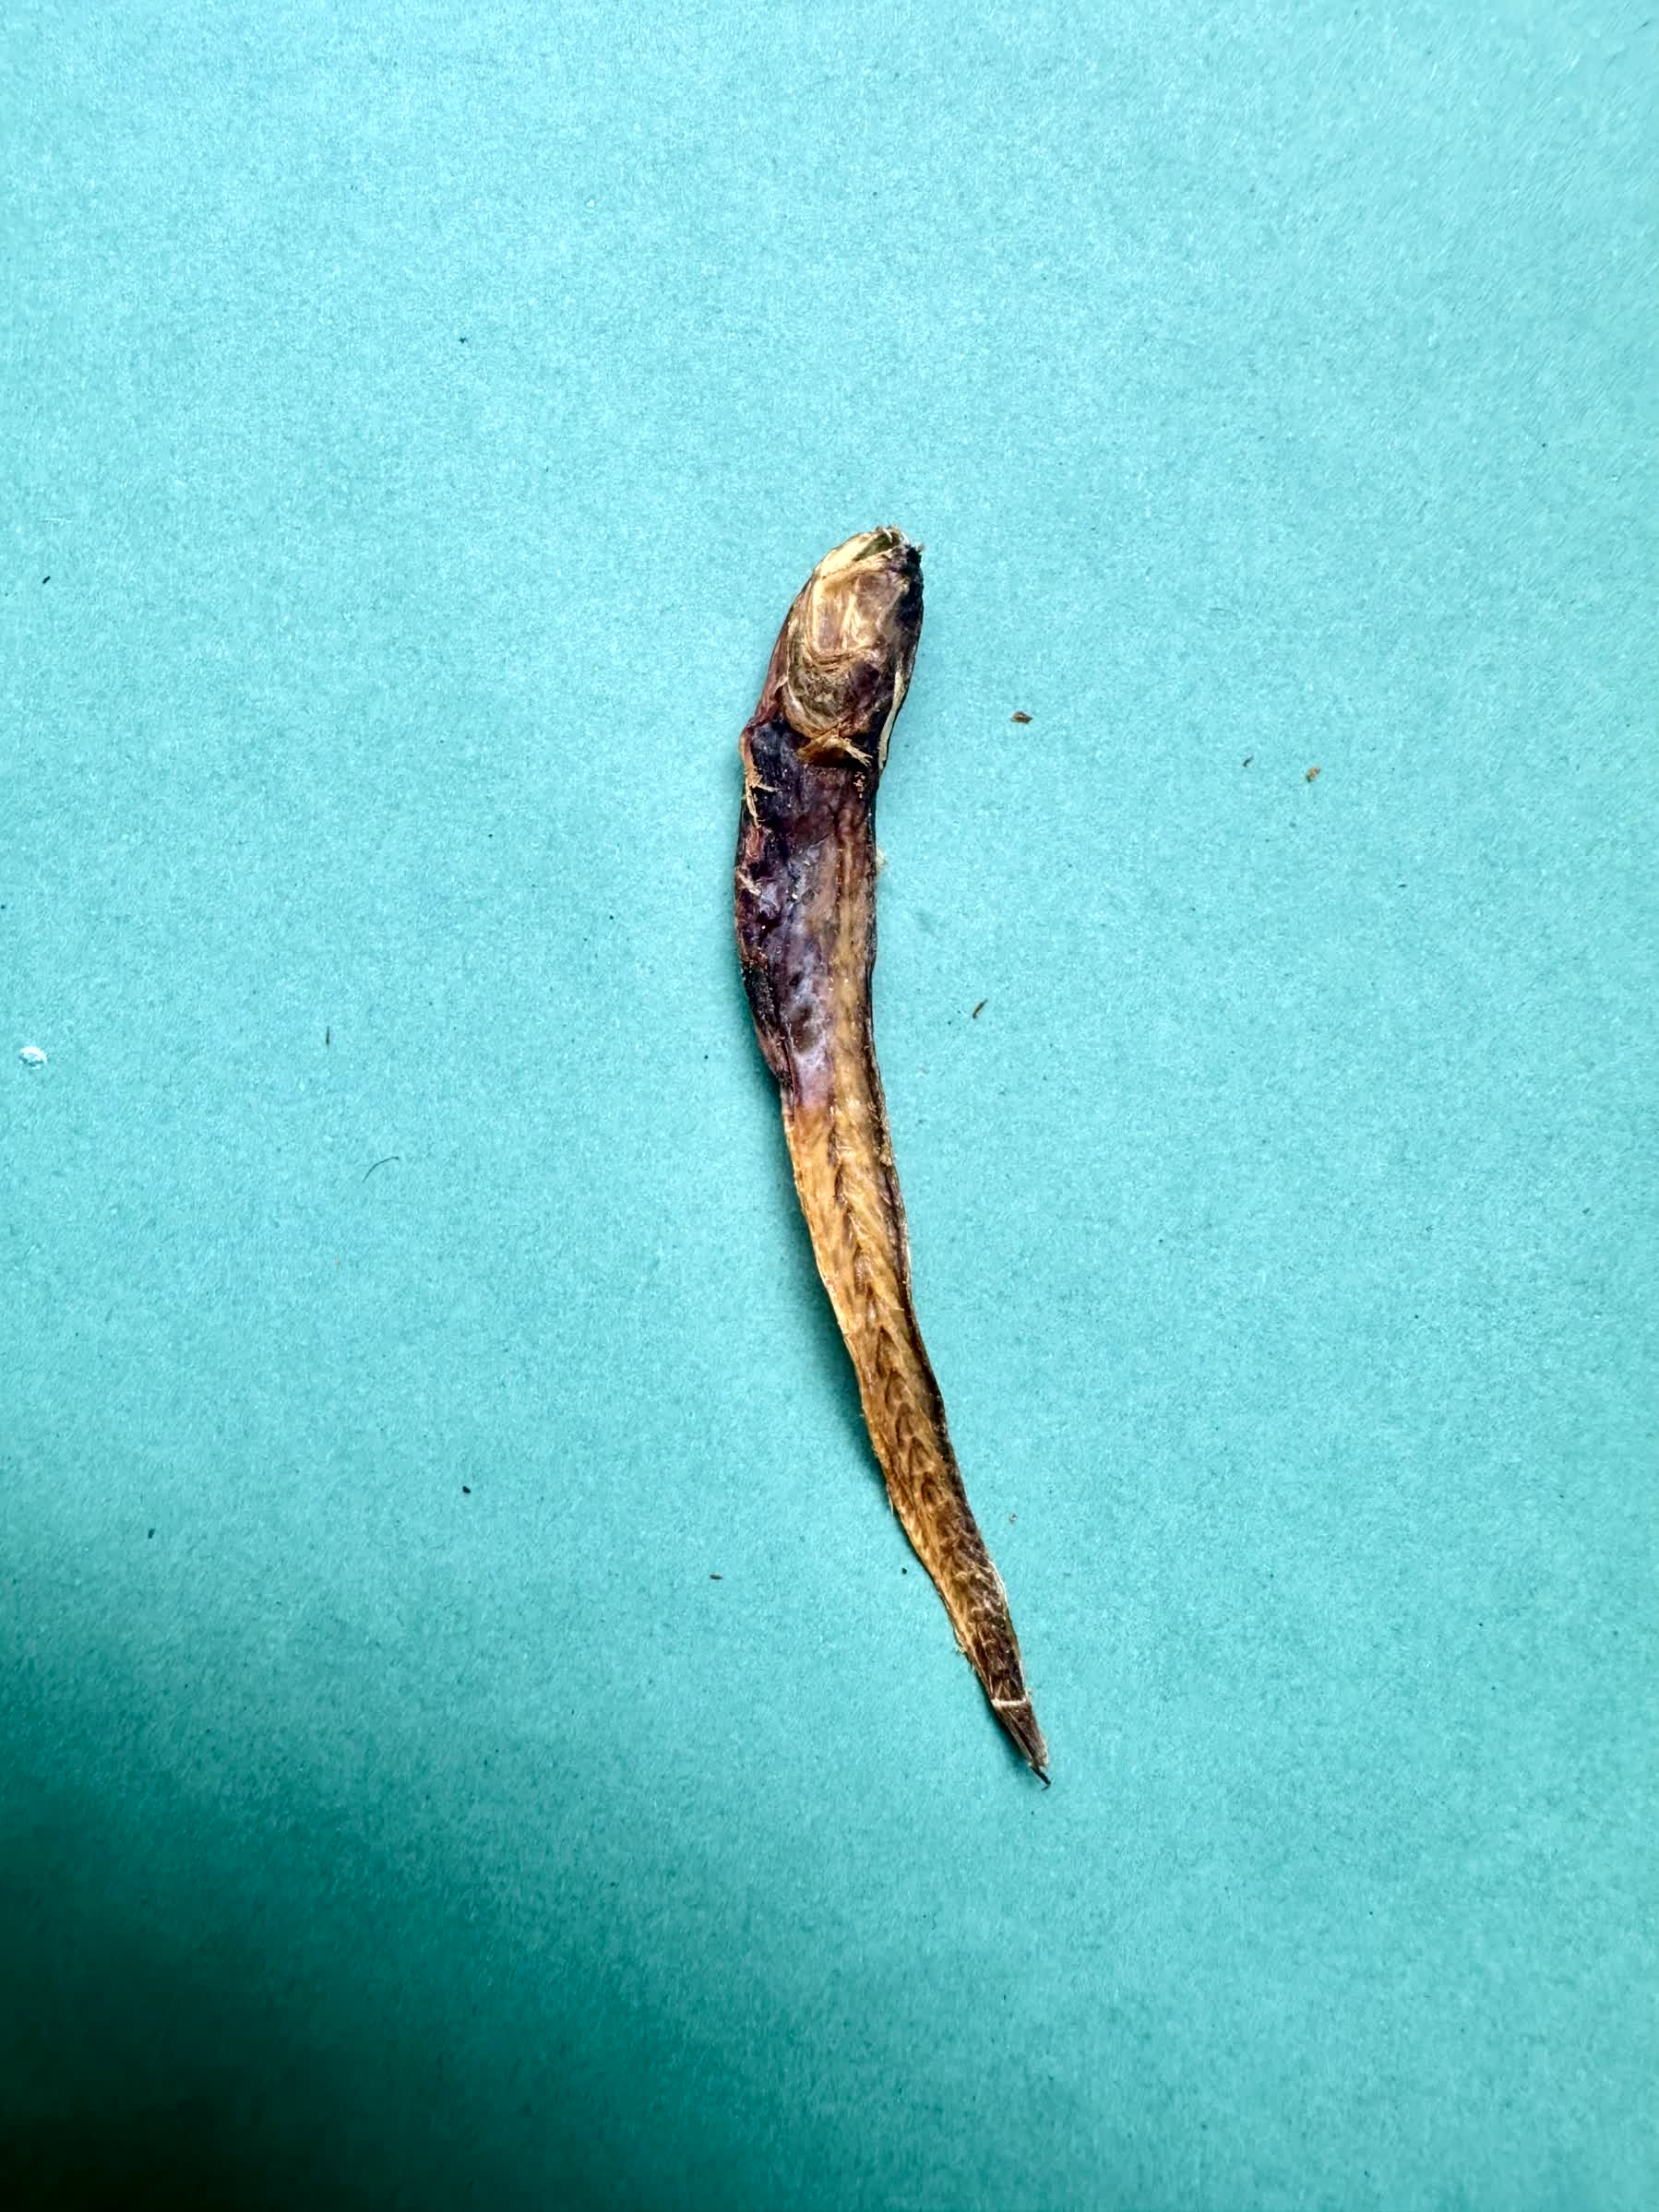
Species: Chewa